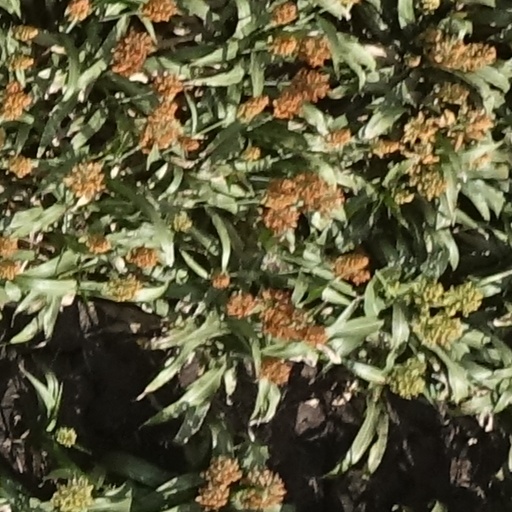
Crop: sorghum